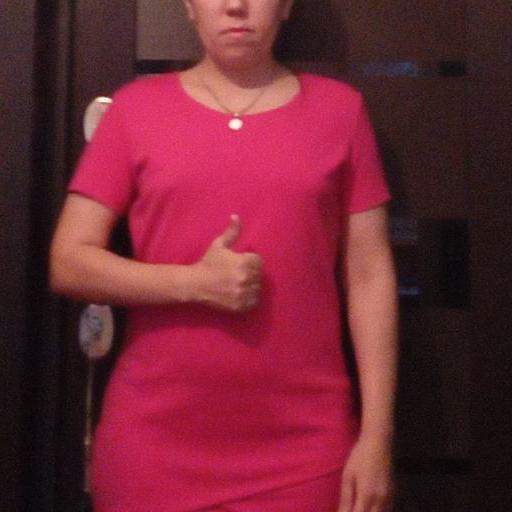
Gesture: like